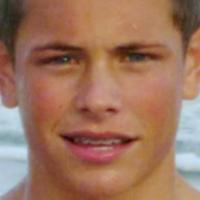
Age group: age 11-20